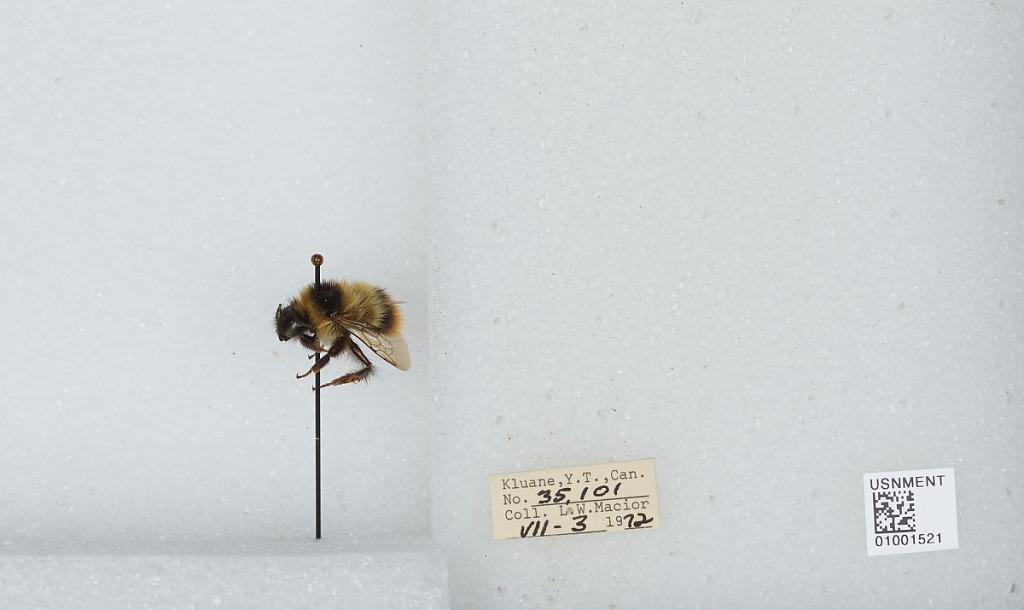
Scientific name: Bombus (Pyrobombus) frigidus Smith
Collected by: L. Macior
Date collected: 1972-7-3
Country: Canada
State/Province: Yukon Territory
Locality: Kluane
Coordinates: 60.75, -139.5